Burundian Civil War

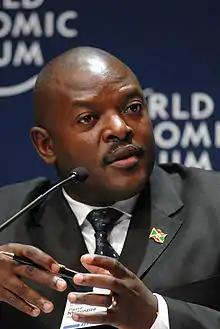
Pierre Nkurunziza was elected president in 2005

In 2005, many developments were made in the peace process. The president signed a law in January 2005 to initiate a new national army, consisting of Tutsi military forces and all but one of the Hutu rebel groups. The Constitution was approved by voters in a referendum—marking the first time Burundians had voted since 1994. They voted again in July during the parliamentary elections, postponed from November 2004, in which "the Government of Burundi and the Independent National Electoral Commission conducted a sound election, carried out in an atmosphere of peace and security." The Forces for the Defense of Democracy (FDD) ended up winning the parliamentary elections. Several months later, Pierre Nkurunziza from the Hutu FDD group was elected as president by the two Hutu-dominated houses of parliament.